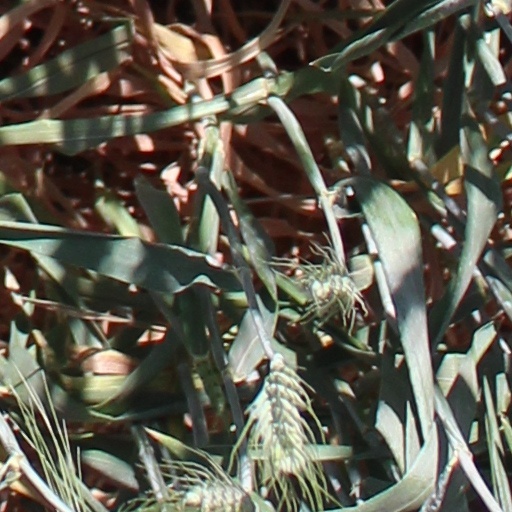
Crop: wheat